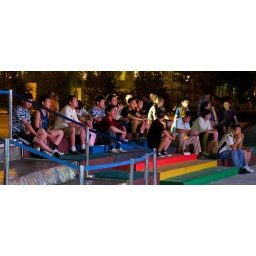
a crowd watches the table tennis final on a giant outdoor screen at the state grid building in the olympic green.